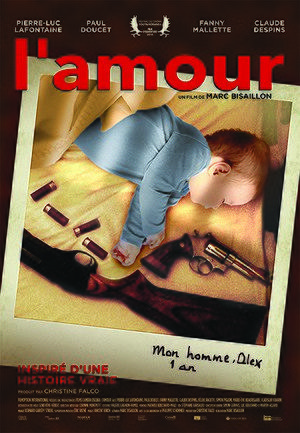
Affiche du film L'Amour (Q63937152)